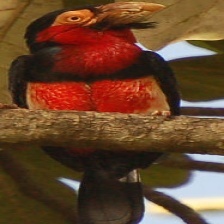
Species: BEARDED BARBET
Scientific name: LYBIUS DUBIUS